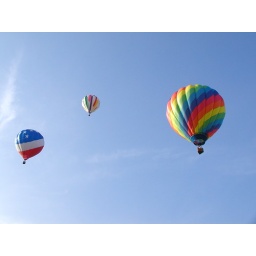
Colorful balloons against a clear blue sky at the Alabama Jubilee balloon festival in Decatur.